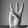
ASL letter: W